National Highway 58 (India, old numbering)

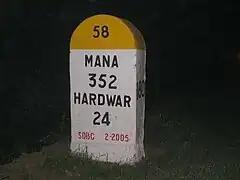
Milestone on old NH-58

National Highway 58 (NH 58) was a national highway in India before it was renumbered. It linked Ghaziabad in Uttar Pradesh near New Delhi with Badrinath and Mana Pass in Uttarakhand near Indo-Tibet border. The highway started from Mana village north of Badrinath temple and passed through Badrinath, Joshimath, Chamoli, Vishnuprayag, Nandaprayag, Karnaprayag, Rudraprayag, Srinagar, Devprayag, Rishikesh, Haridwar, Roorkee, Muzaffarnagar, Meerut and Modinagar and ended at Ghaziabad, a few km short of Delhi.